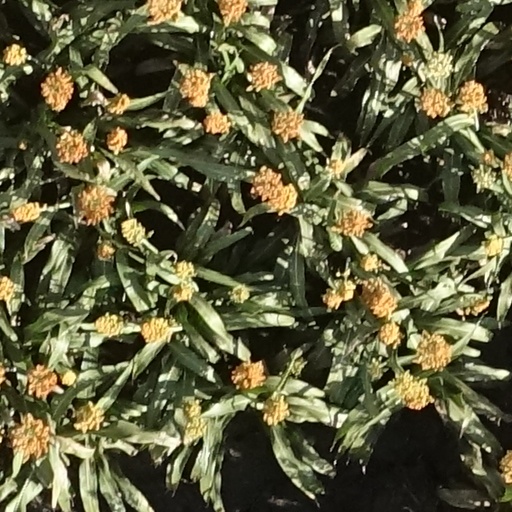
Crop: sorghum